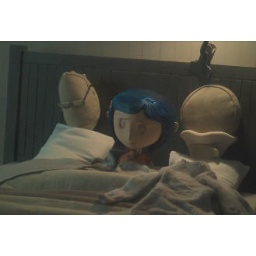
Coraline and pillow parents in bed